West Branch Fishing Creek

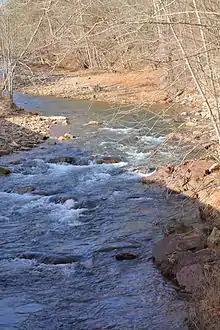
West Branch Fishing Creek from State Route 4049

The watershed of West Branch Fishing Creek has an area of 33.5 square miles. The watershed has a drainage density of 1.3 per mile. The entire watershed is long. The vast majority of the watershed is forested, with the only urban areas being the communities of Central and Elk Grove. There are a small number of residential areas and seasonal cabins in the watershed.